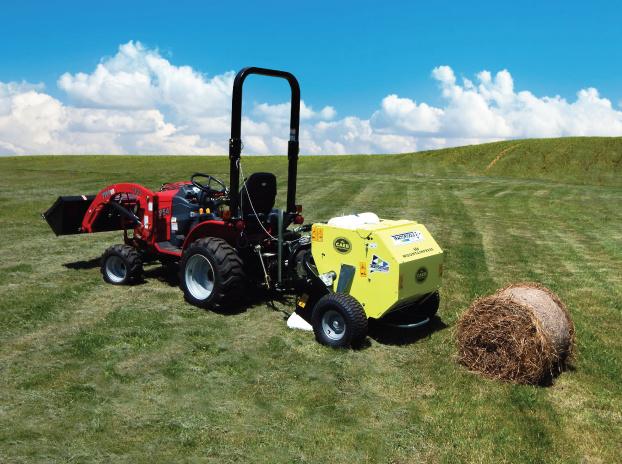
Mashine ya kilimo, trekta dogo lenye rangi nyekundu na nyeusi. Nyuma kukiwa kumefungwa kifaa maalumu. Mashine ya kisasa yenye magurudumu ambayo inasaidia ukataji na upunguzaji wa majani wakati wa kupalilia shamba, ili kuhakikisha mazao yanakua vizuri.